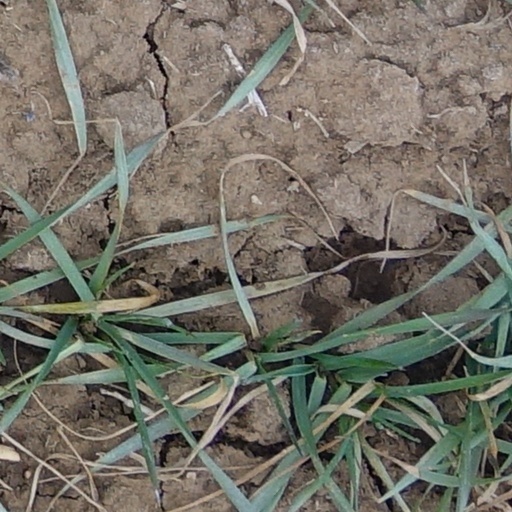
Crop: wheat